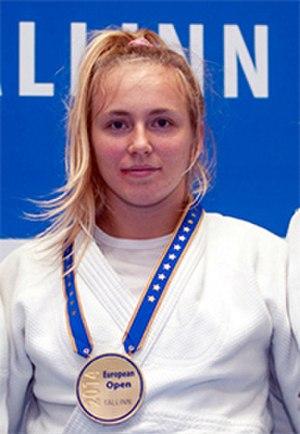
Daria Pogorzelec, née le 20 juillet 1990, est une judokate polonaise.